Eurofighter Typhoon

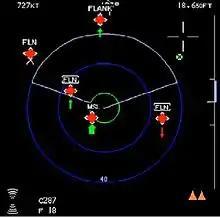
Eurofighter DASS Display, showing targets detected by the Missile Approach Warners (MAW). Down left: System online (hourglass-shaped symbol) and dispenser numbers (C = chaff, F = Flares). Down right decoy status. Right side the elevation bar from ±60°, with marks at +5°, 0° and -5°. The coloured arrows may indicate rate of climb (green) or sink (red) by their thickness.

The Typhoon features a glass cockpit without any conventional instruments. It incorporates three full colour multi-function head-down displays (MHDDs). The display formats on these MHDDs are manipulated by means of dedicated controls, softkeys, XY cursor, and voice (Direct Voice Input or DVI) command. There is a wide-angle head-up display (HUD) with forward-looking infrared (FLIR), a voice and hands-on throttle and stick (Voice+HOTAS), a Helmet Mounted Symbology System (HMSS), a manual data-entry facility (MDEF) located on the left glareshield and a fully integrated aircraft warning system with a dedicated warnings panel (DWP). There is also an interactive display panel for the MIDS. Reversionary flying instruments, lit by LEDs, are located under a hinged right glareshield. Access to the cockpit is normally via either a telescopic integral ladder or an external version. The integral ladder is stowed in the port side of the fuselage, below the cockpit.